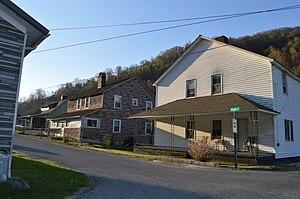
Lynch est une ville américaine située dans le comté de Harlan, dans le Kentucky. Selon le recensement de 2010, Lynch compte 747 habitants.